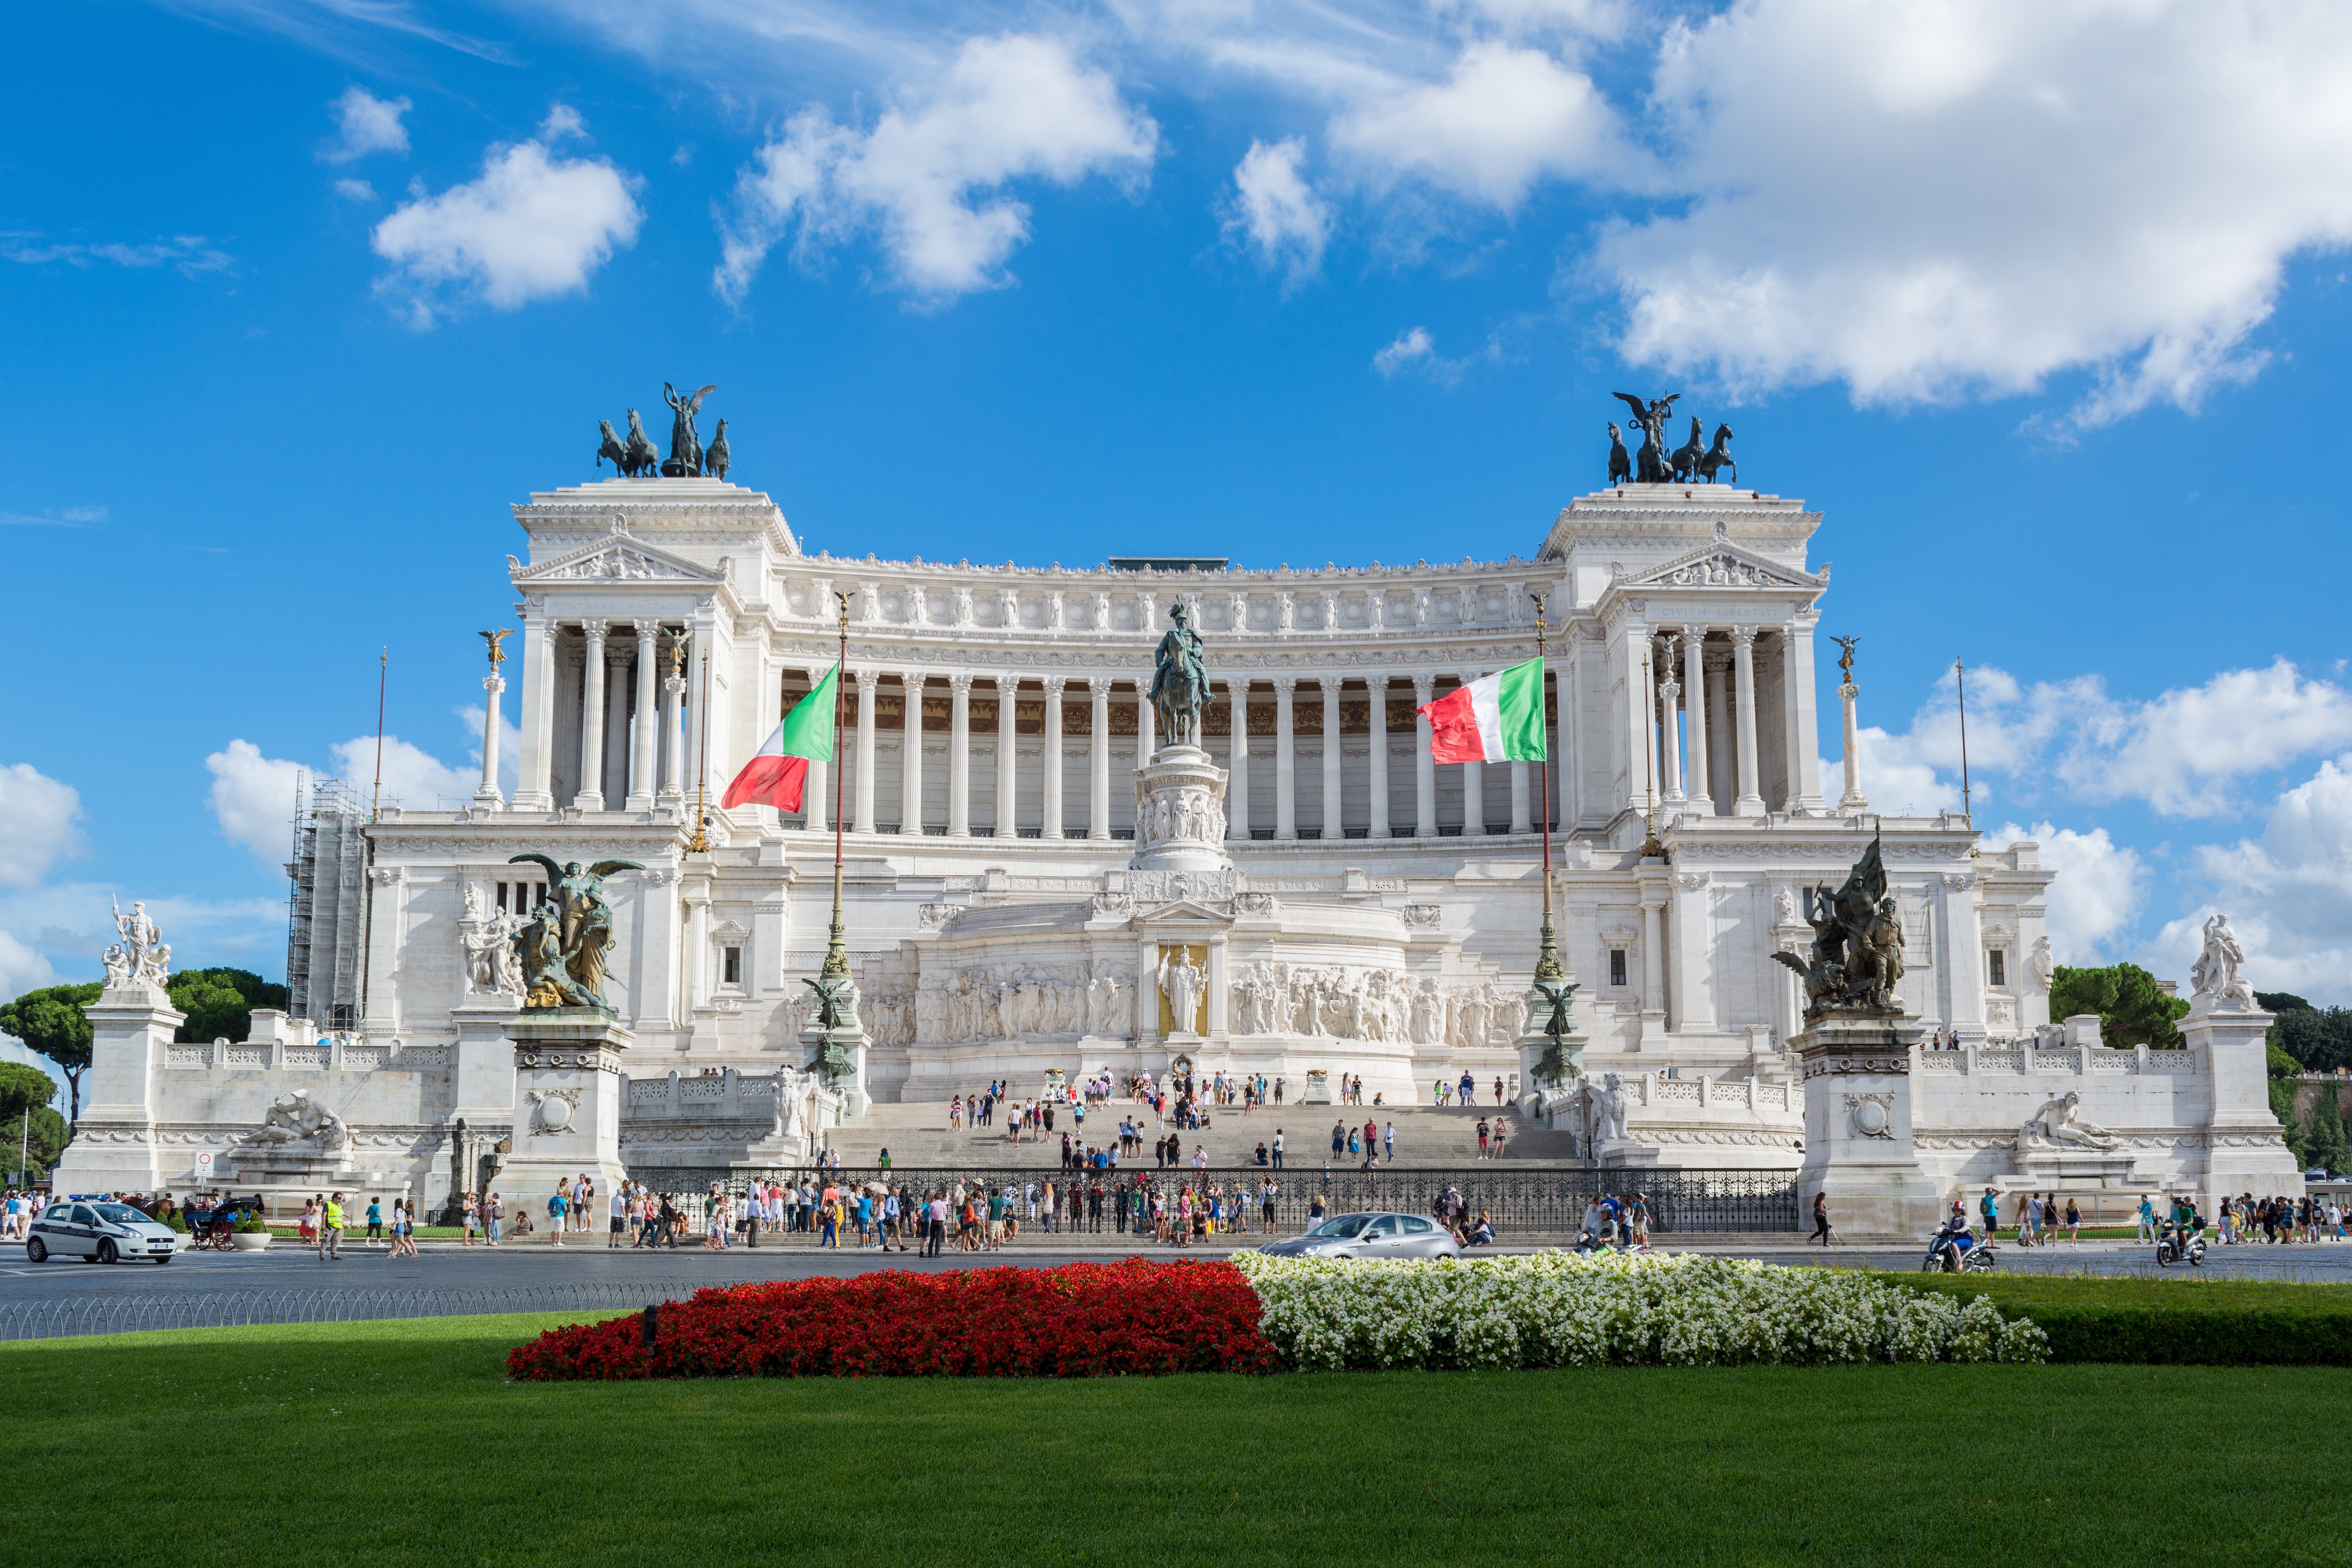
architecture, building, chateau, palace, monument, cityscape, vacation, landmark, italy, tourism, rome, town square, estate, monument to vittorio emanuele ii, the altar of the fatherland